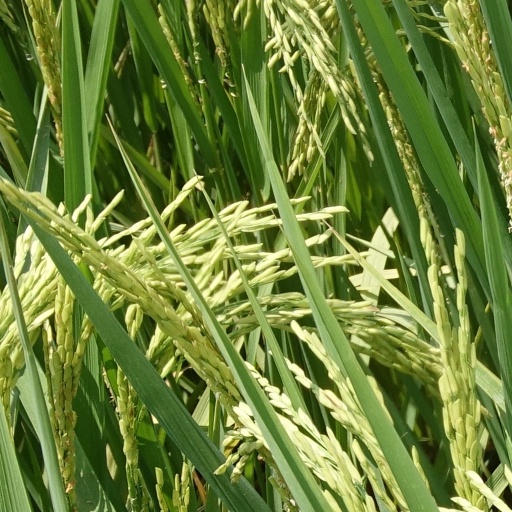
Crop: rice